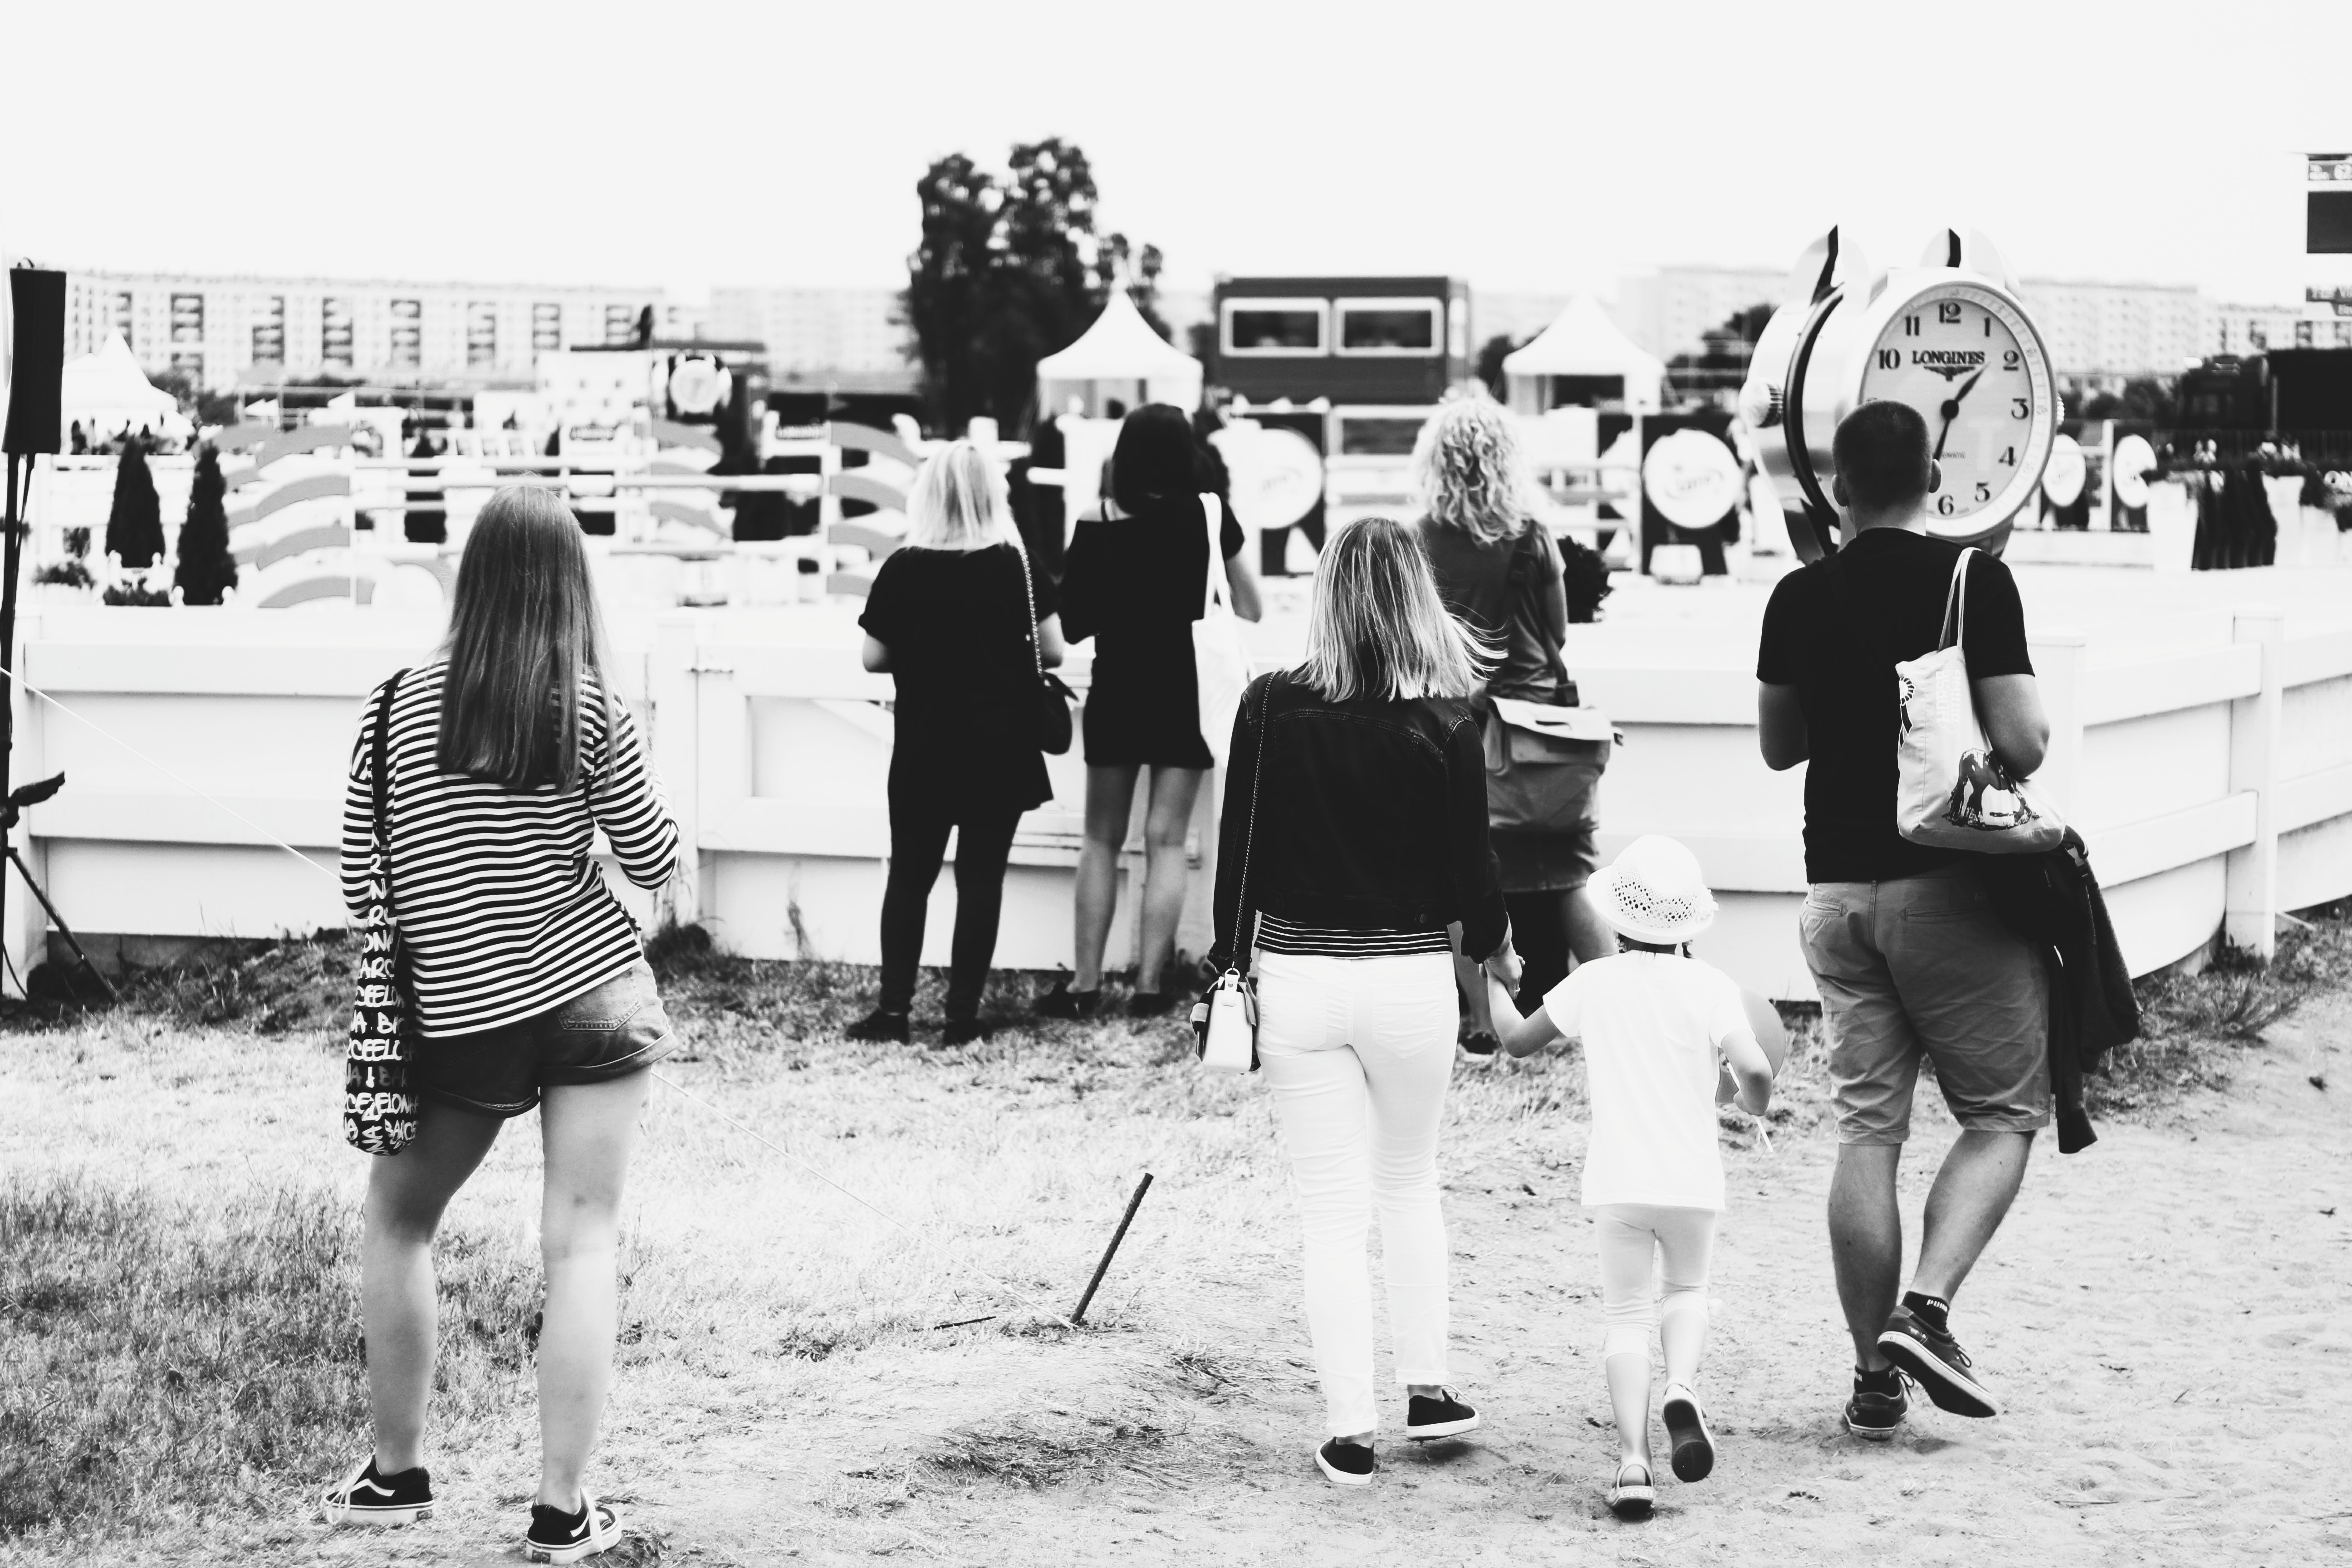
photograph, black and white, snapshot, monochrome, monochrome photography, photography, fun, recreation, style, games